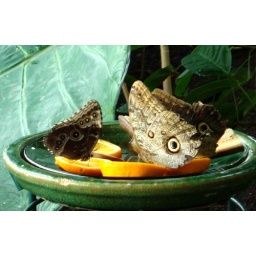
dinnertime in the butterfly house at the Tennessee Aquarium in Chattanooga